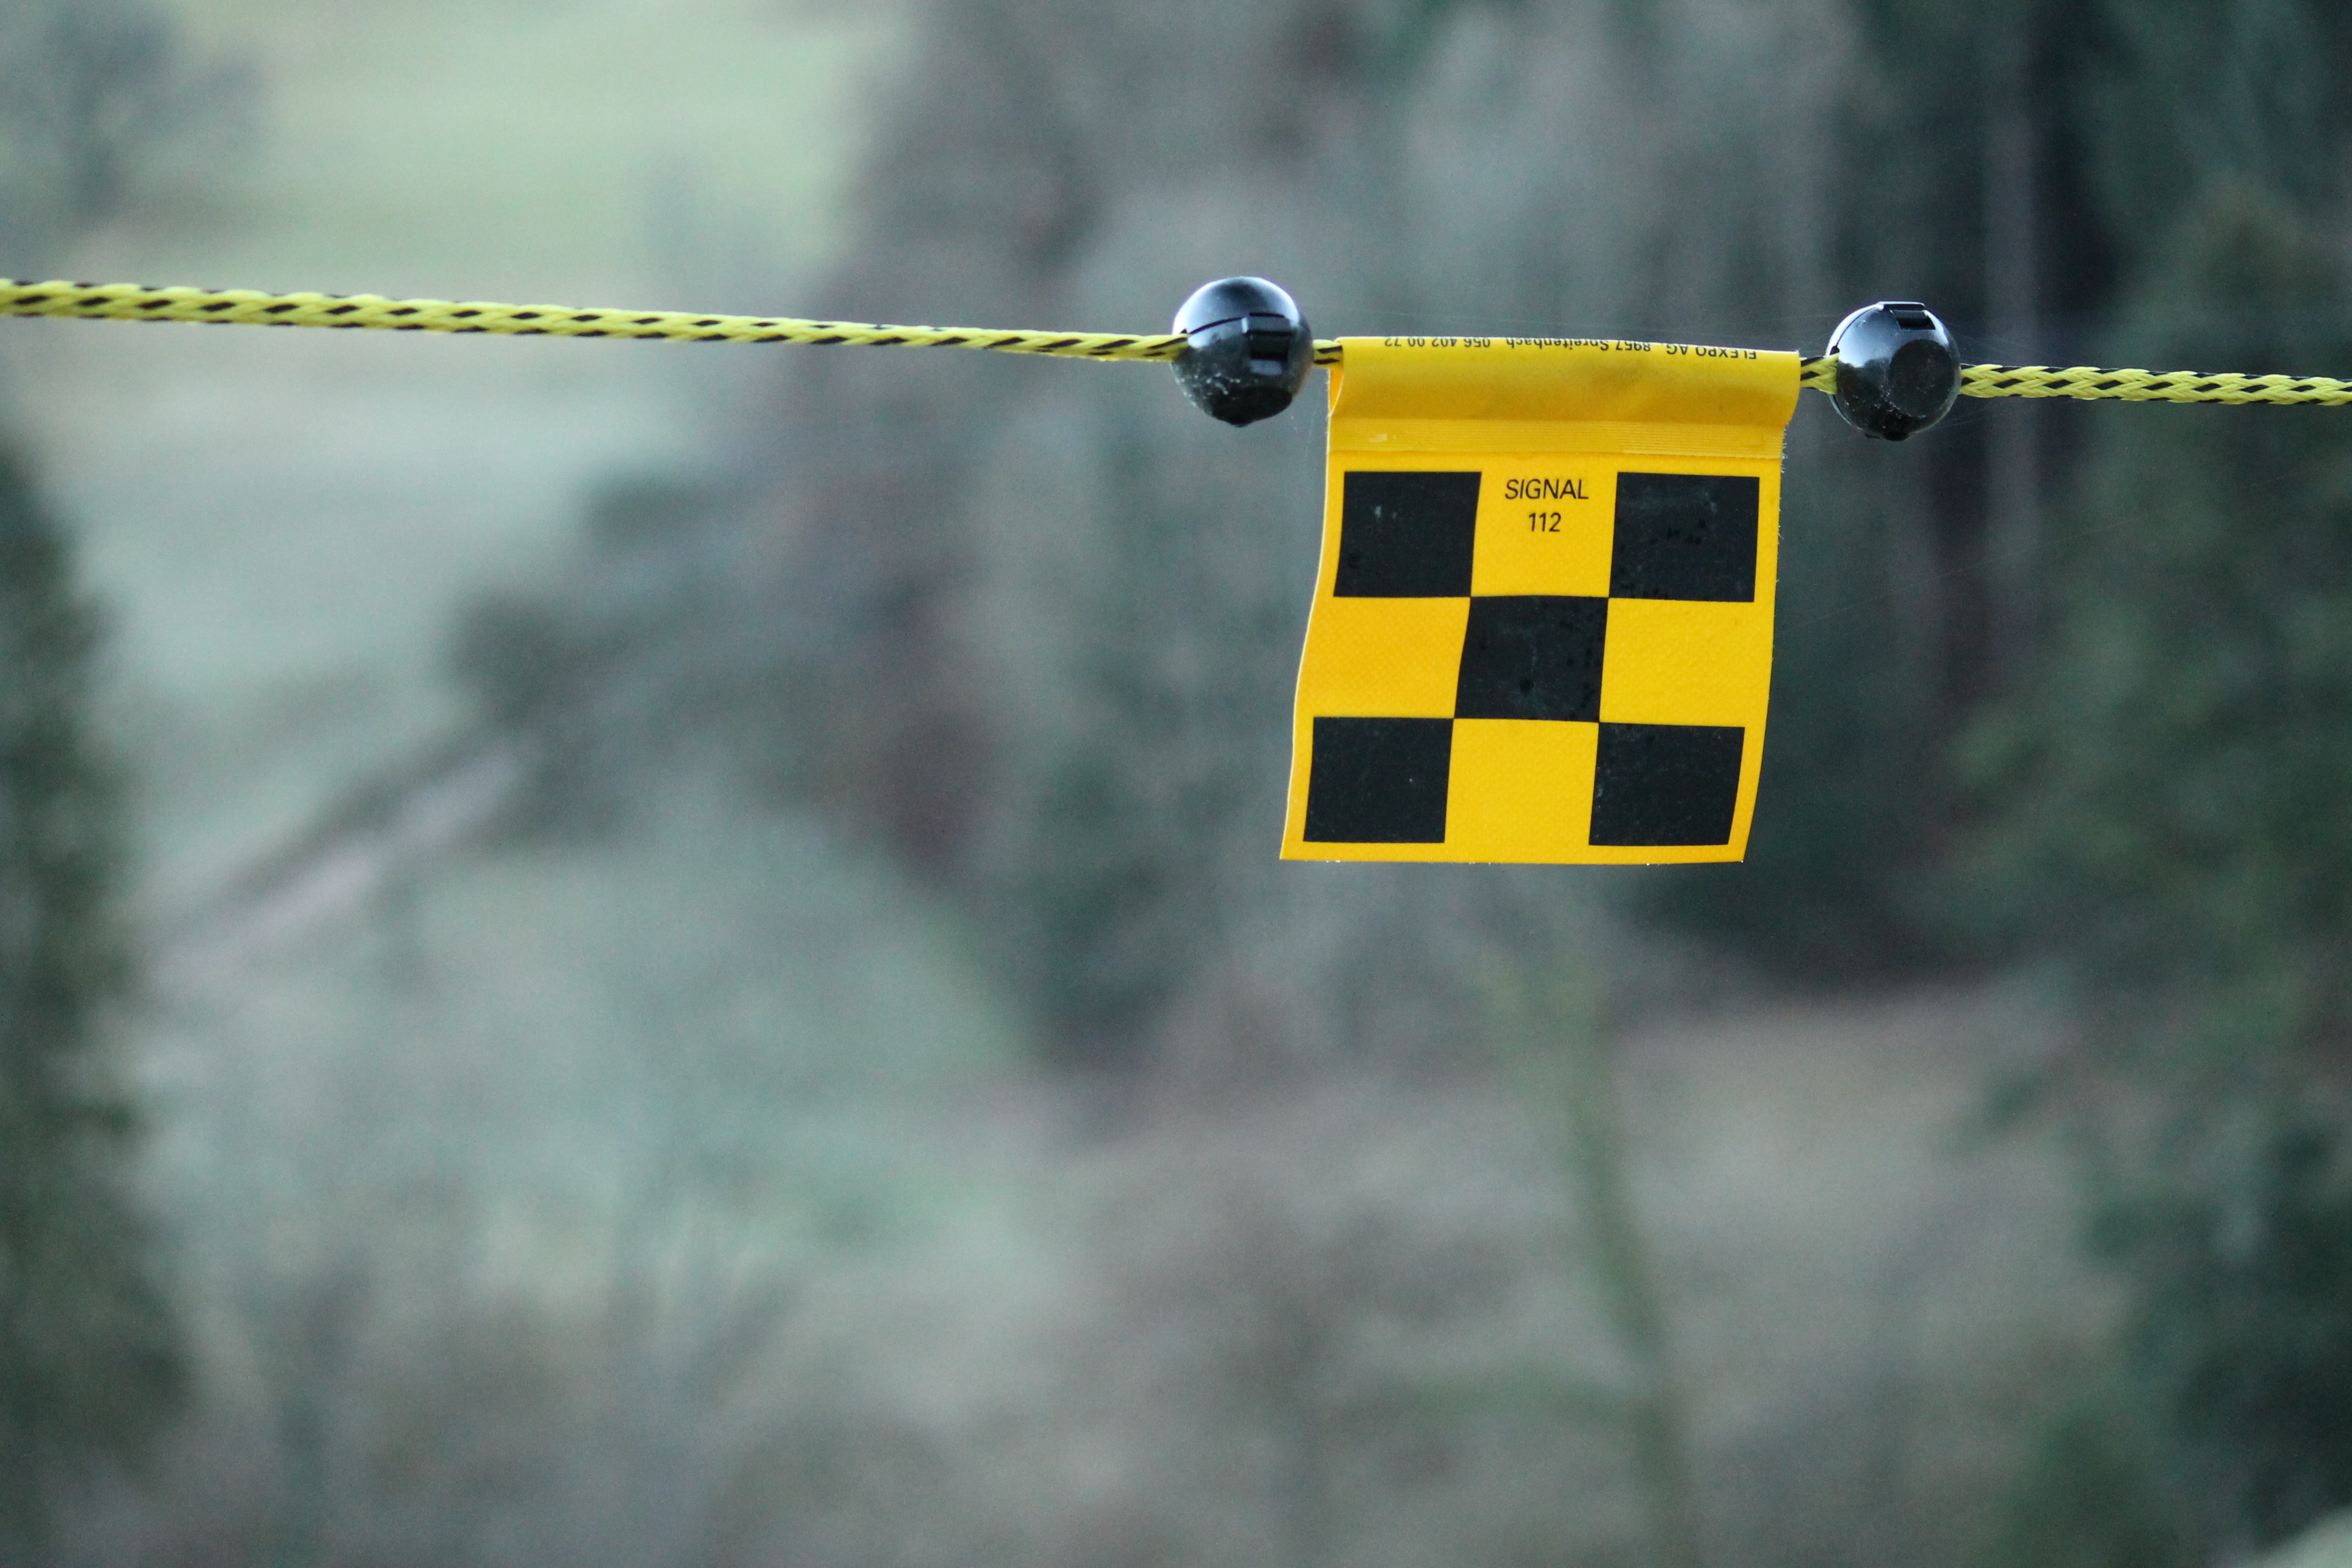
fence, green, yellow, prohibited, barrier, warning, unknown, screenshot, ban, prohibitory, forbade panel